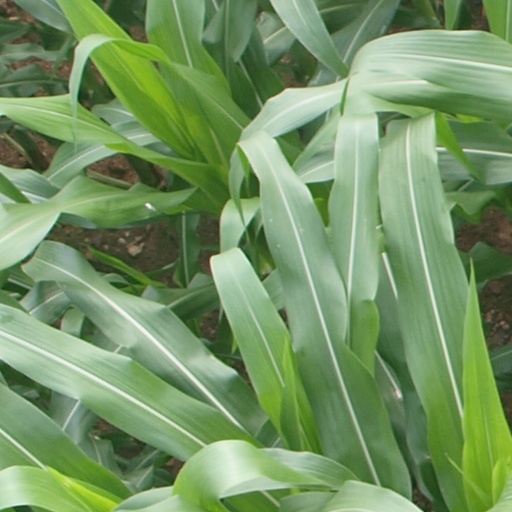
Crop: maize; corn